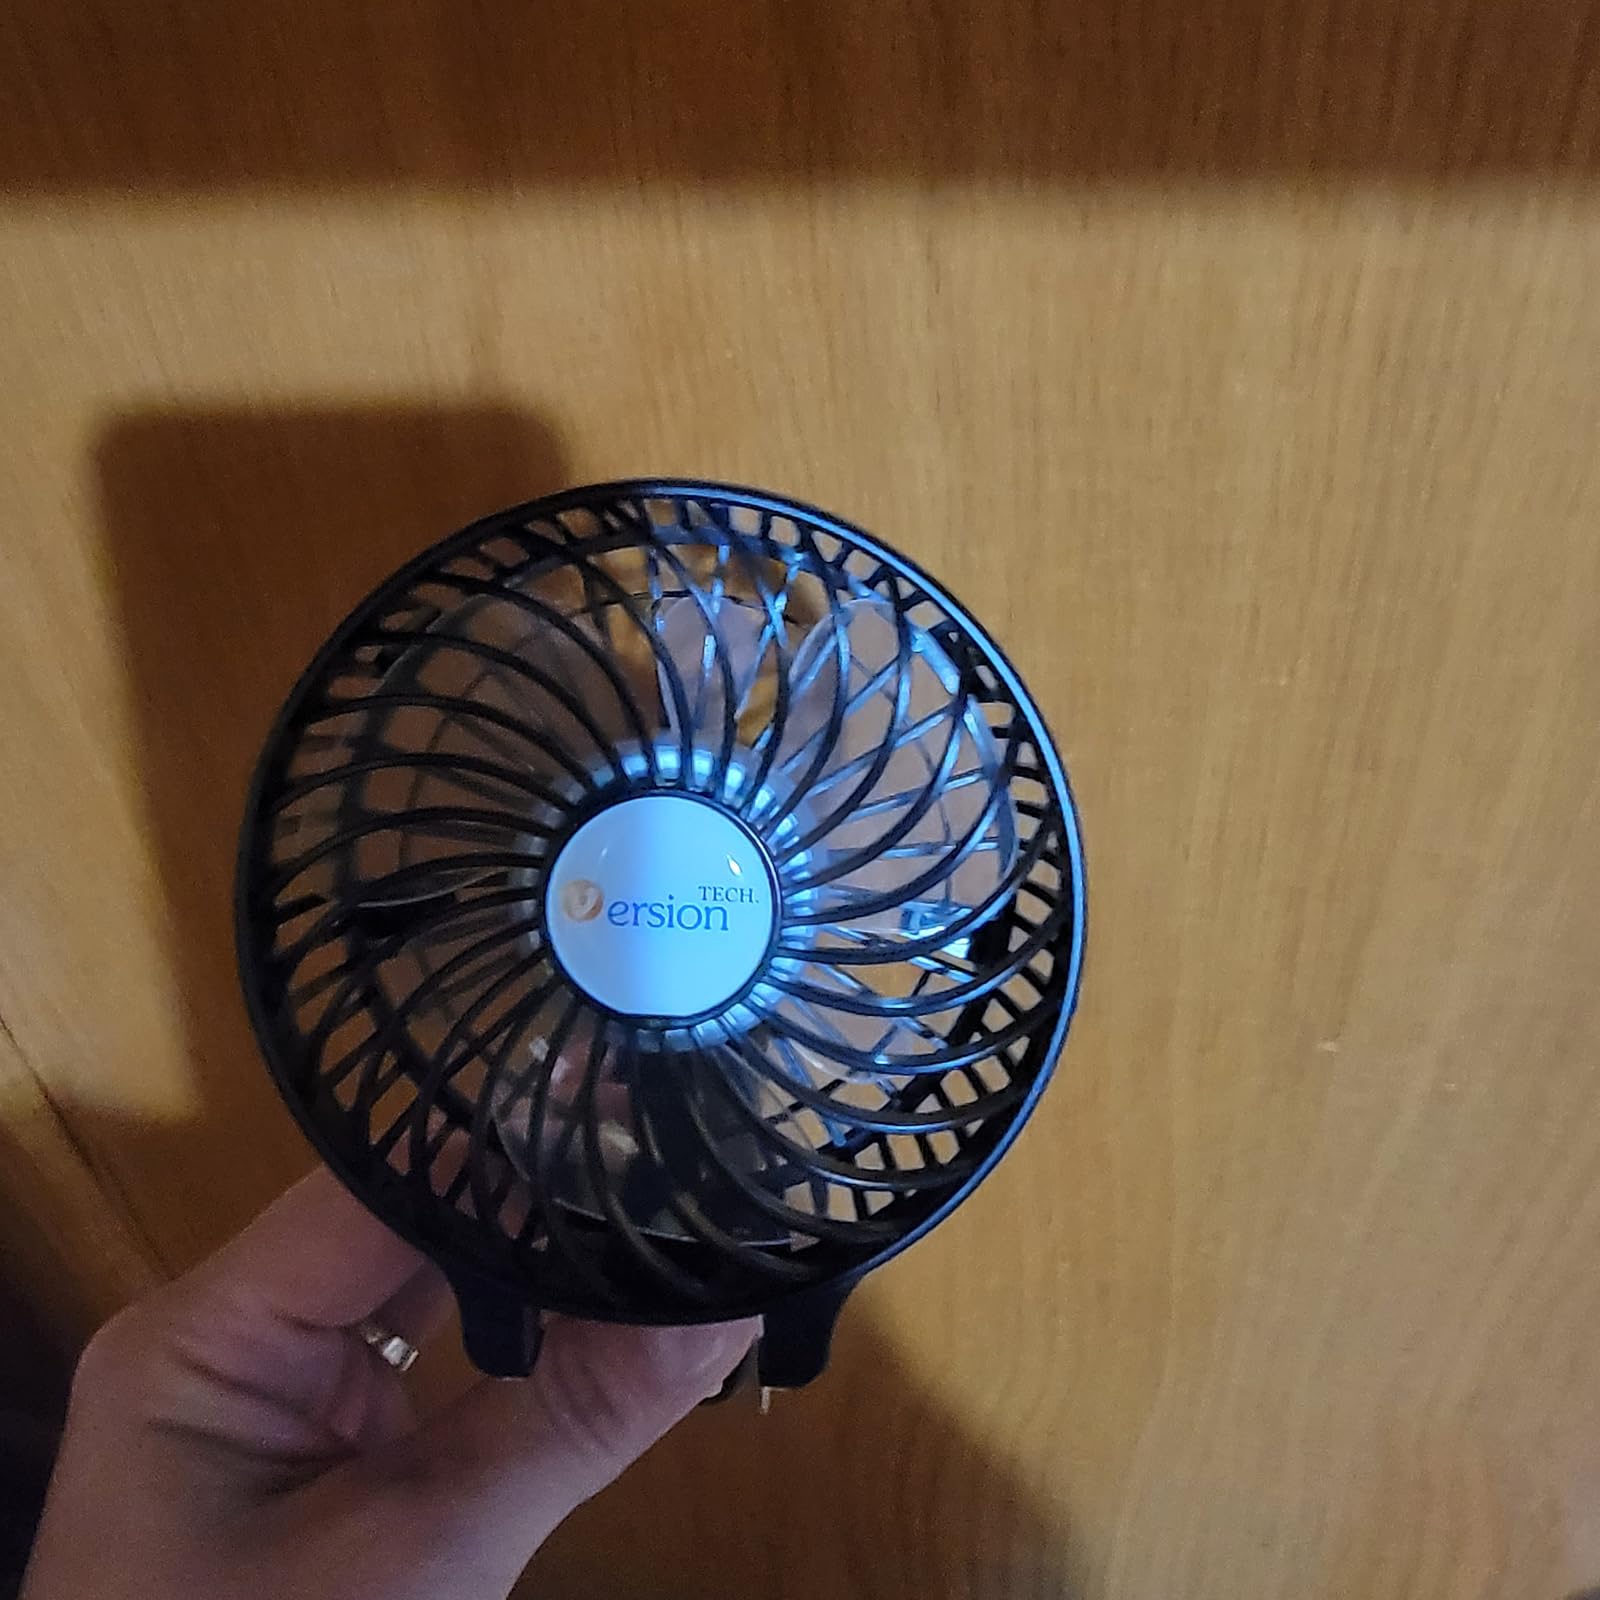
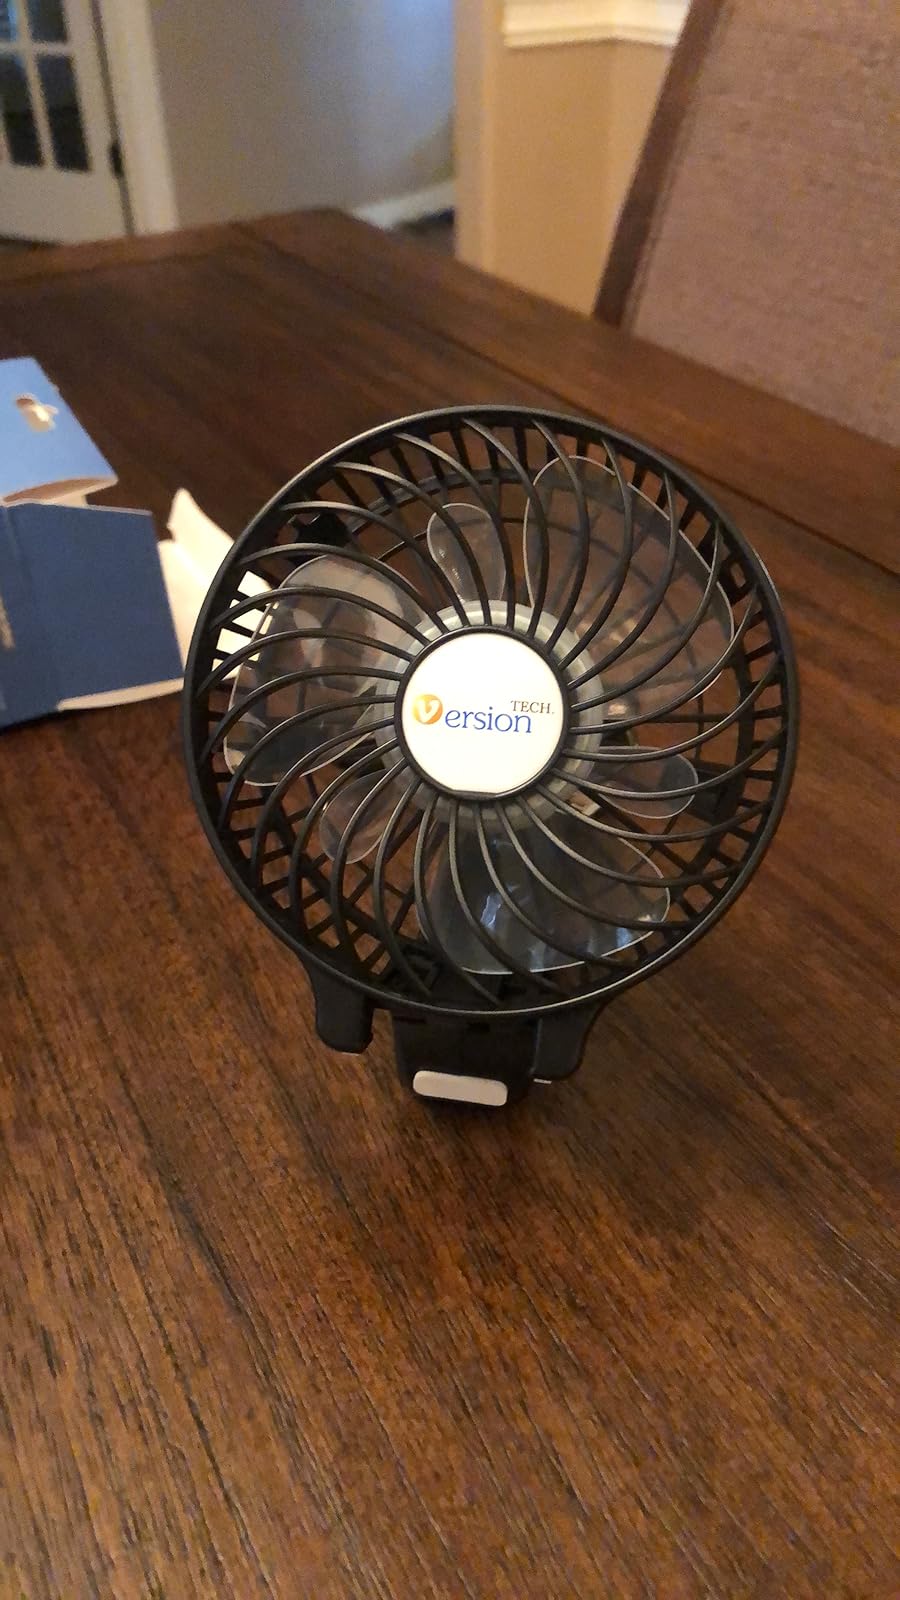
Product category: fan
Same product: yes